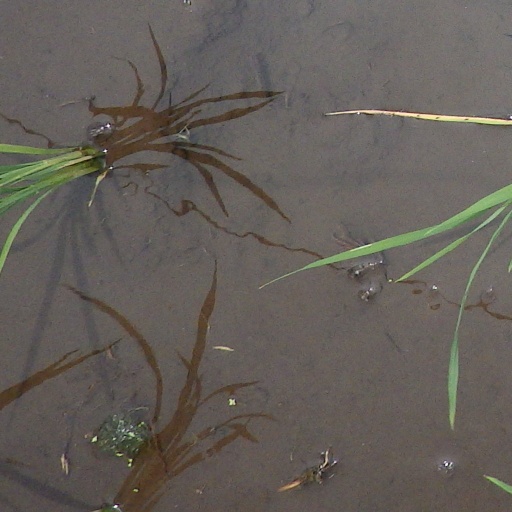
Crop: rice